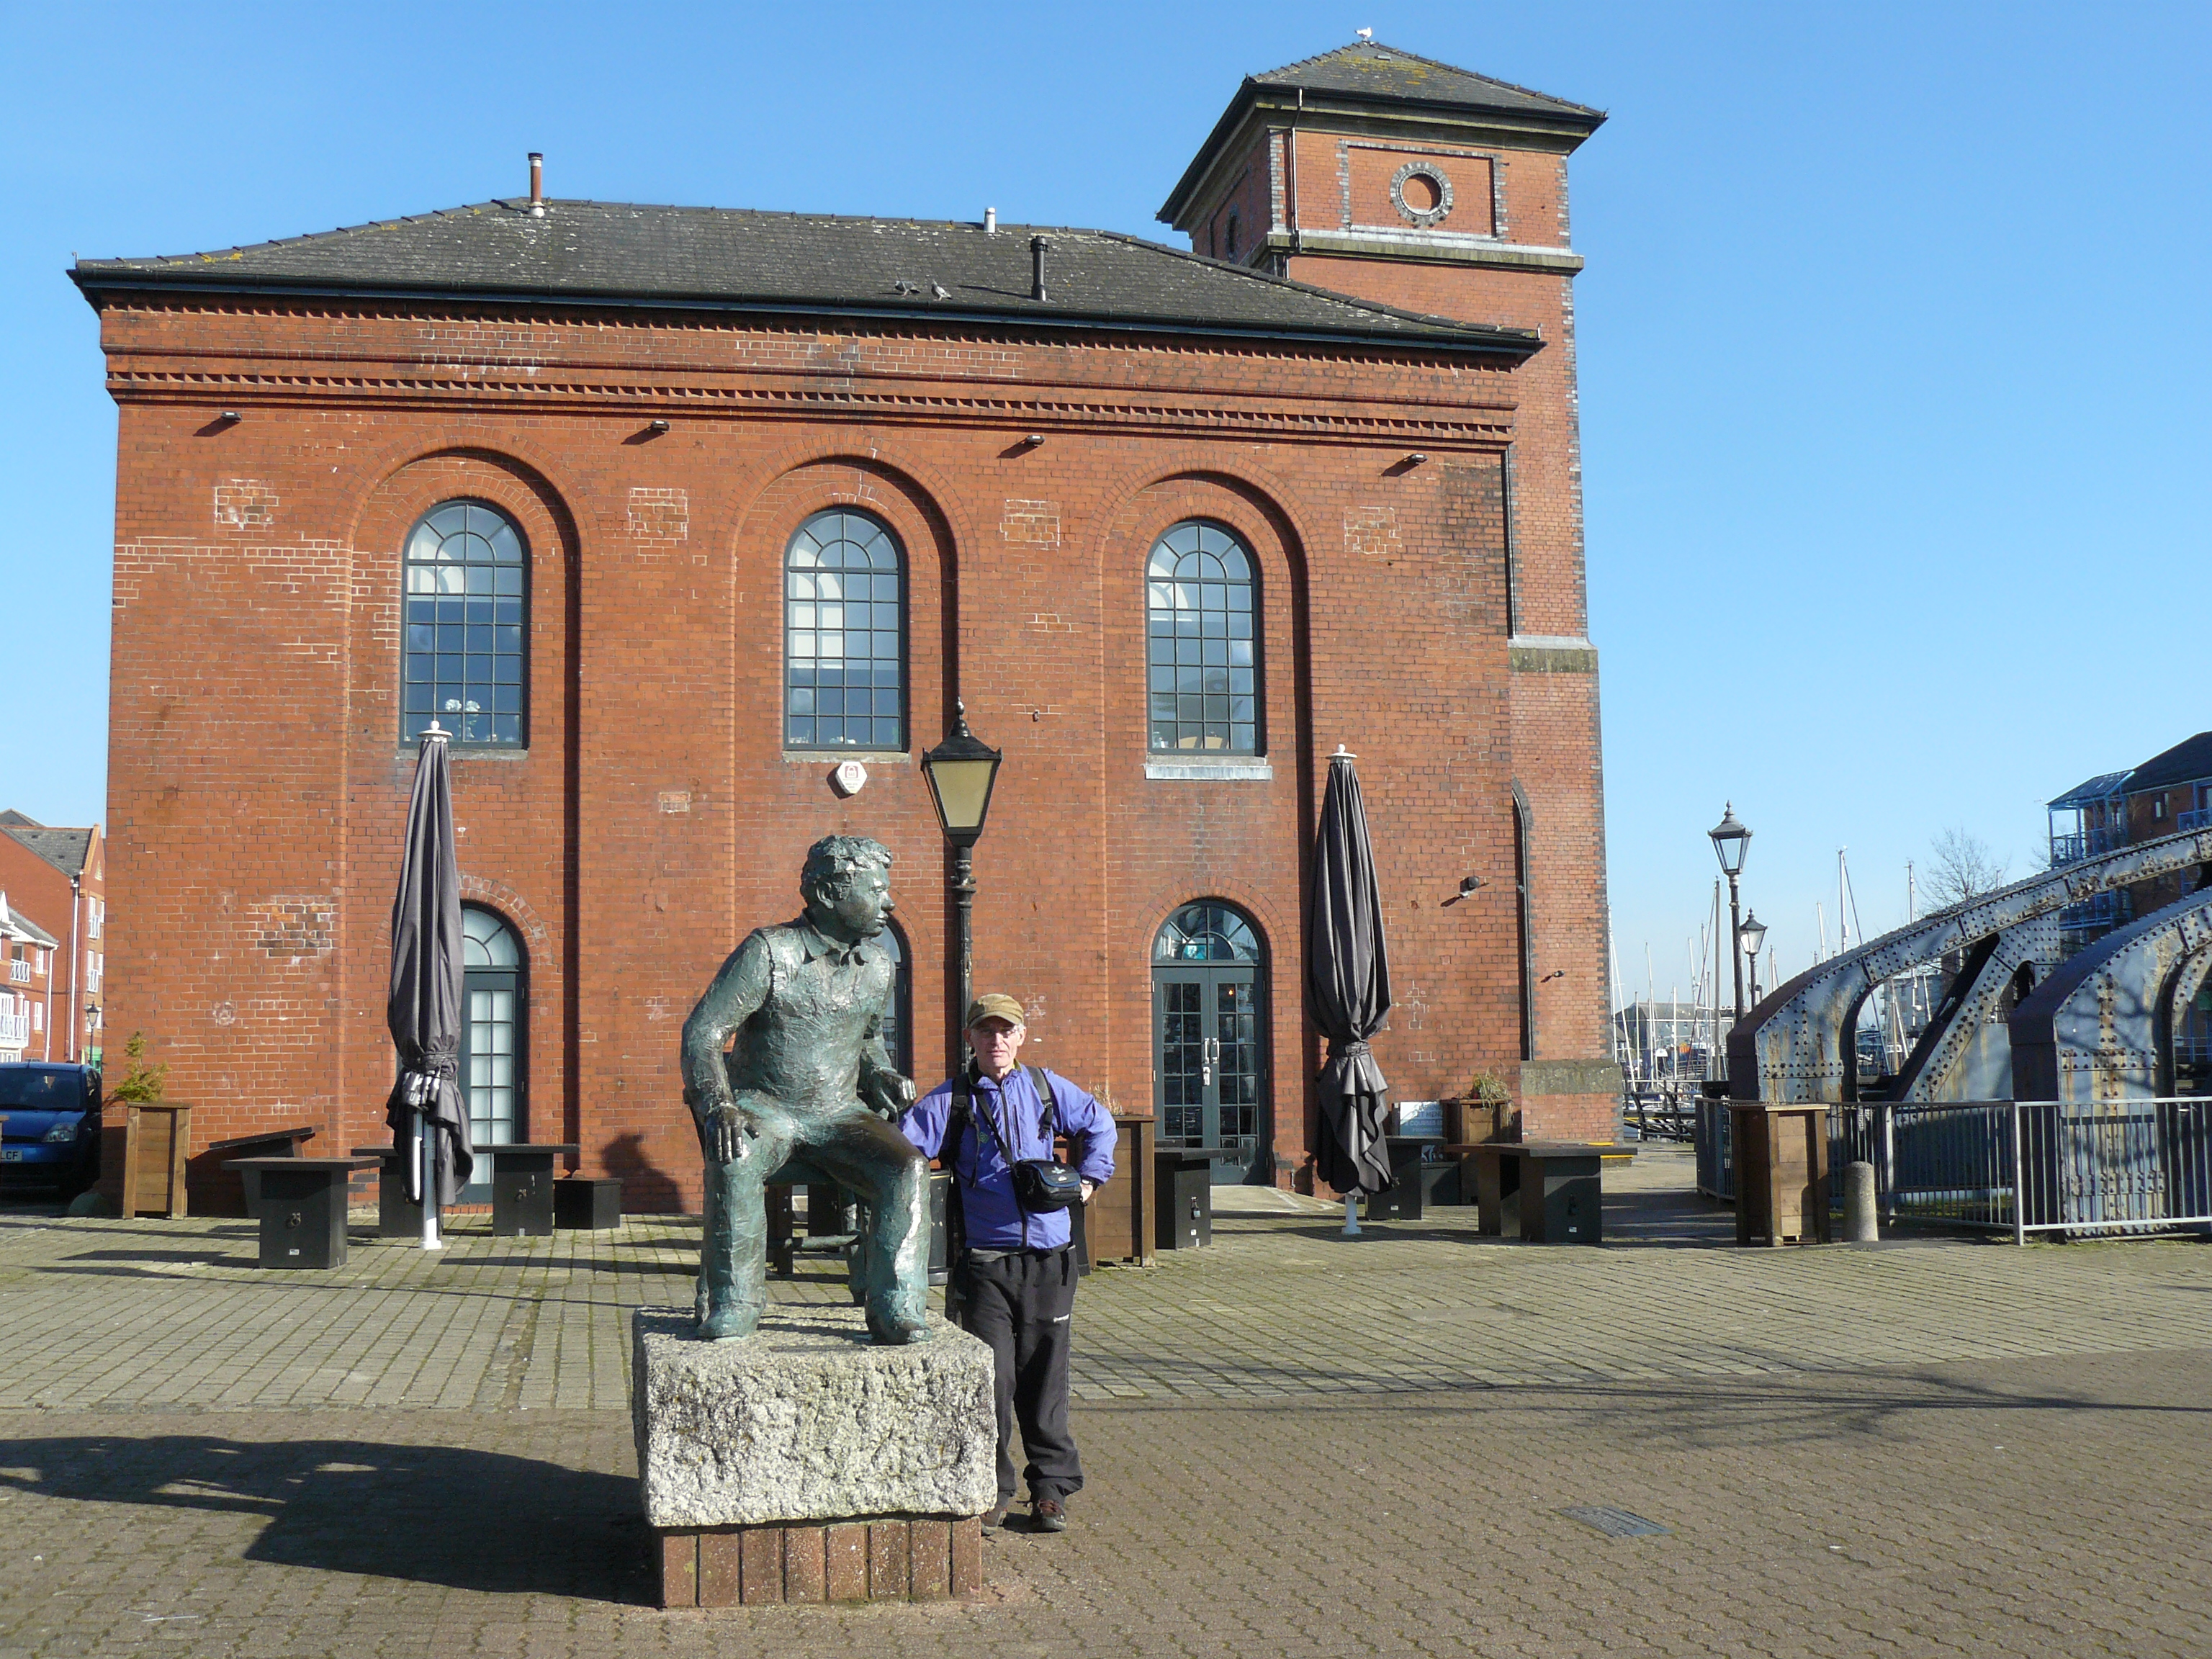
statue, swansea, wales, landmark, town, architecture, building, sky, tourism, city, monument, sculpture, tourist attraction, facade, historic site, arch, street, town square, art, vacation, brick, house, palace